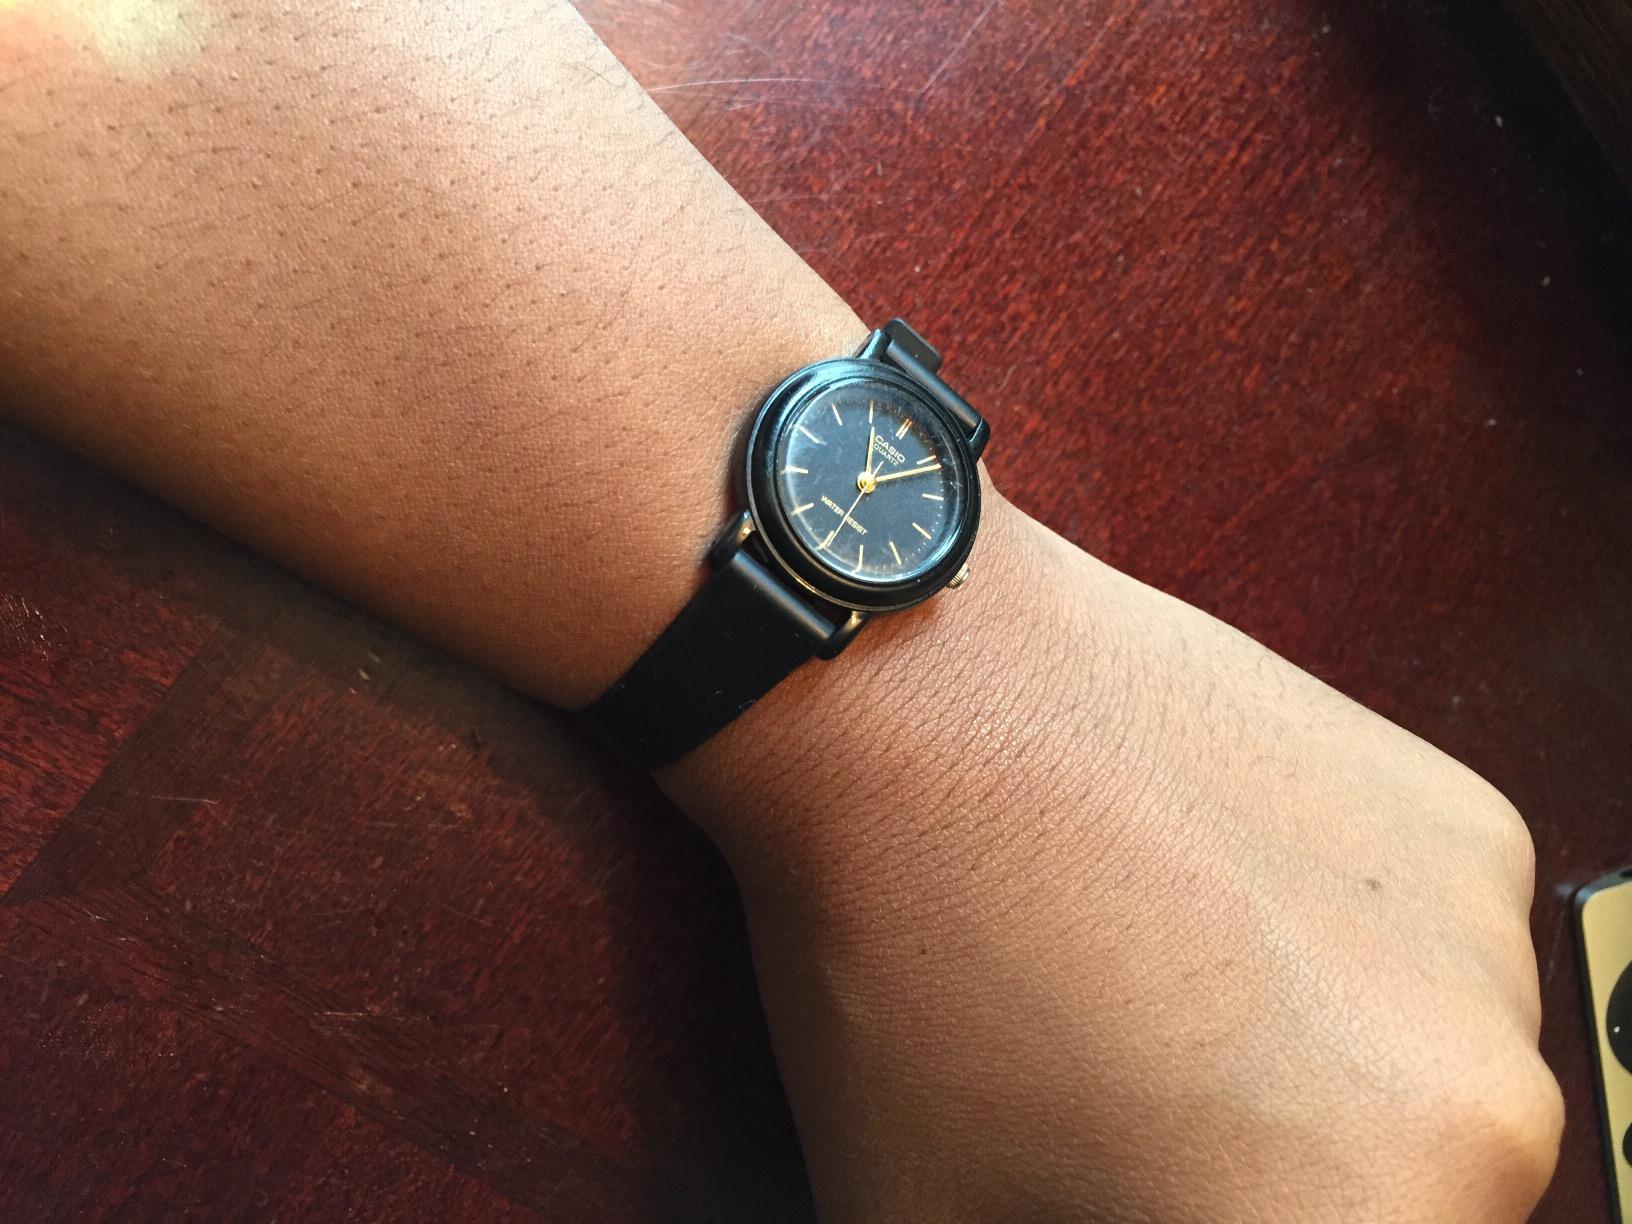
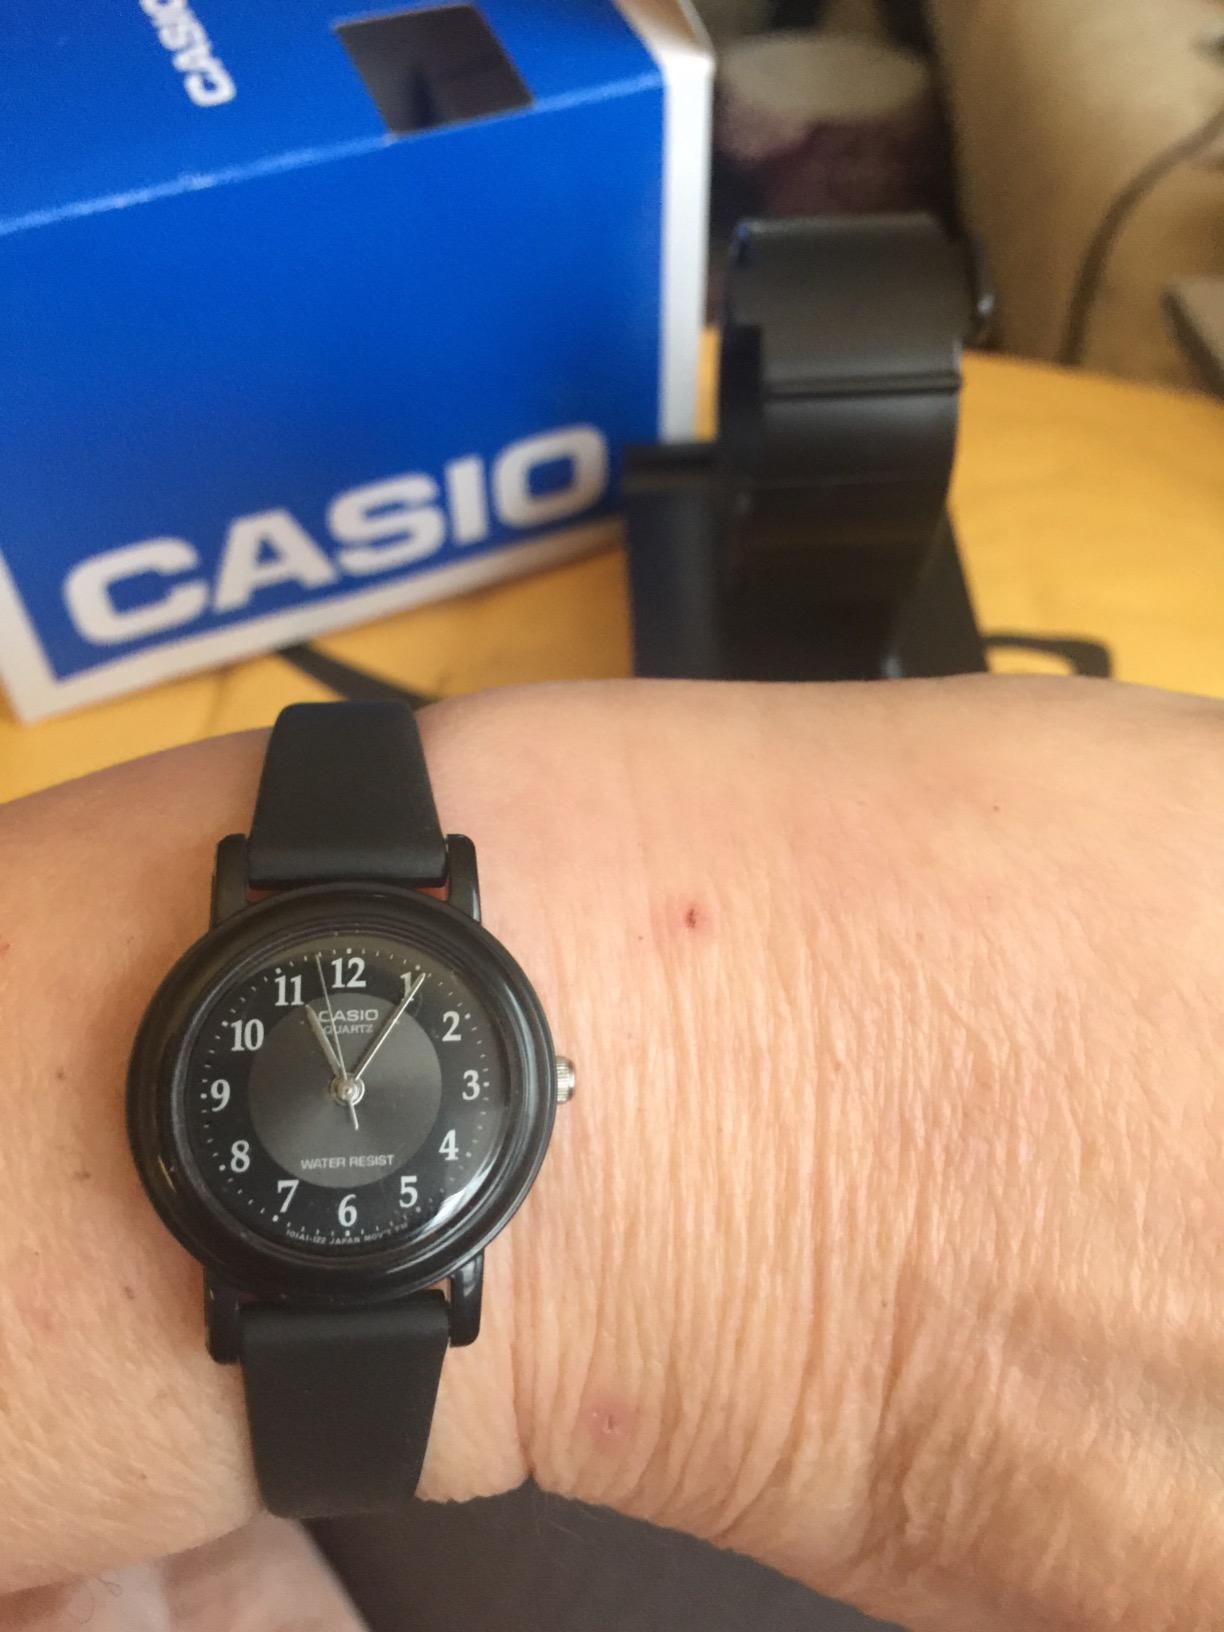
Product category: accessories_watch
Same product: no